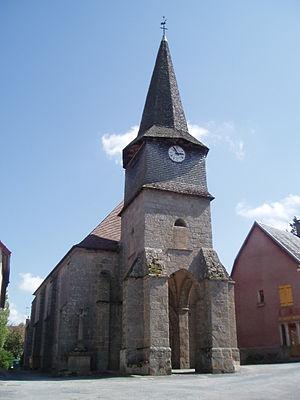
église de Creuse
Peyrat-la-Nonière est une commune française située dans le département de la Creuse en région Nouvelle-Aquitaine.